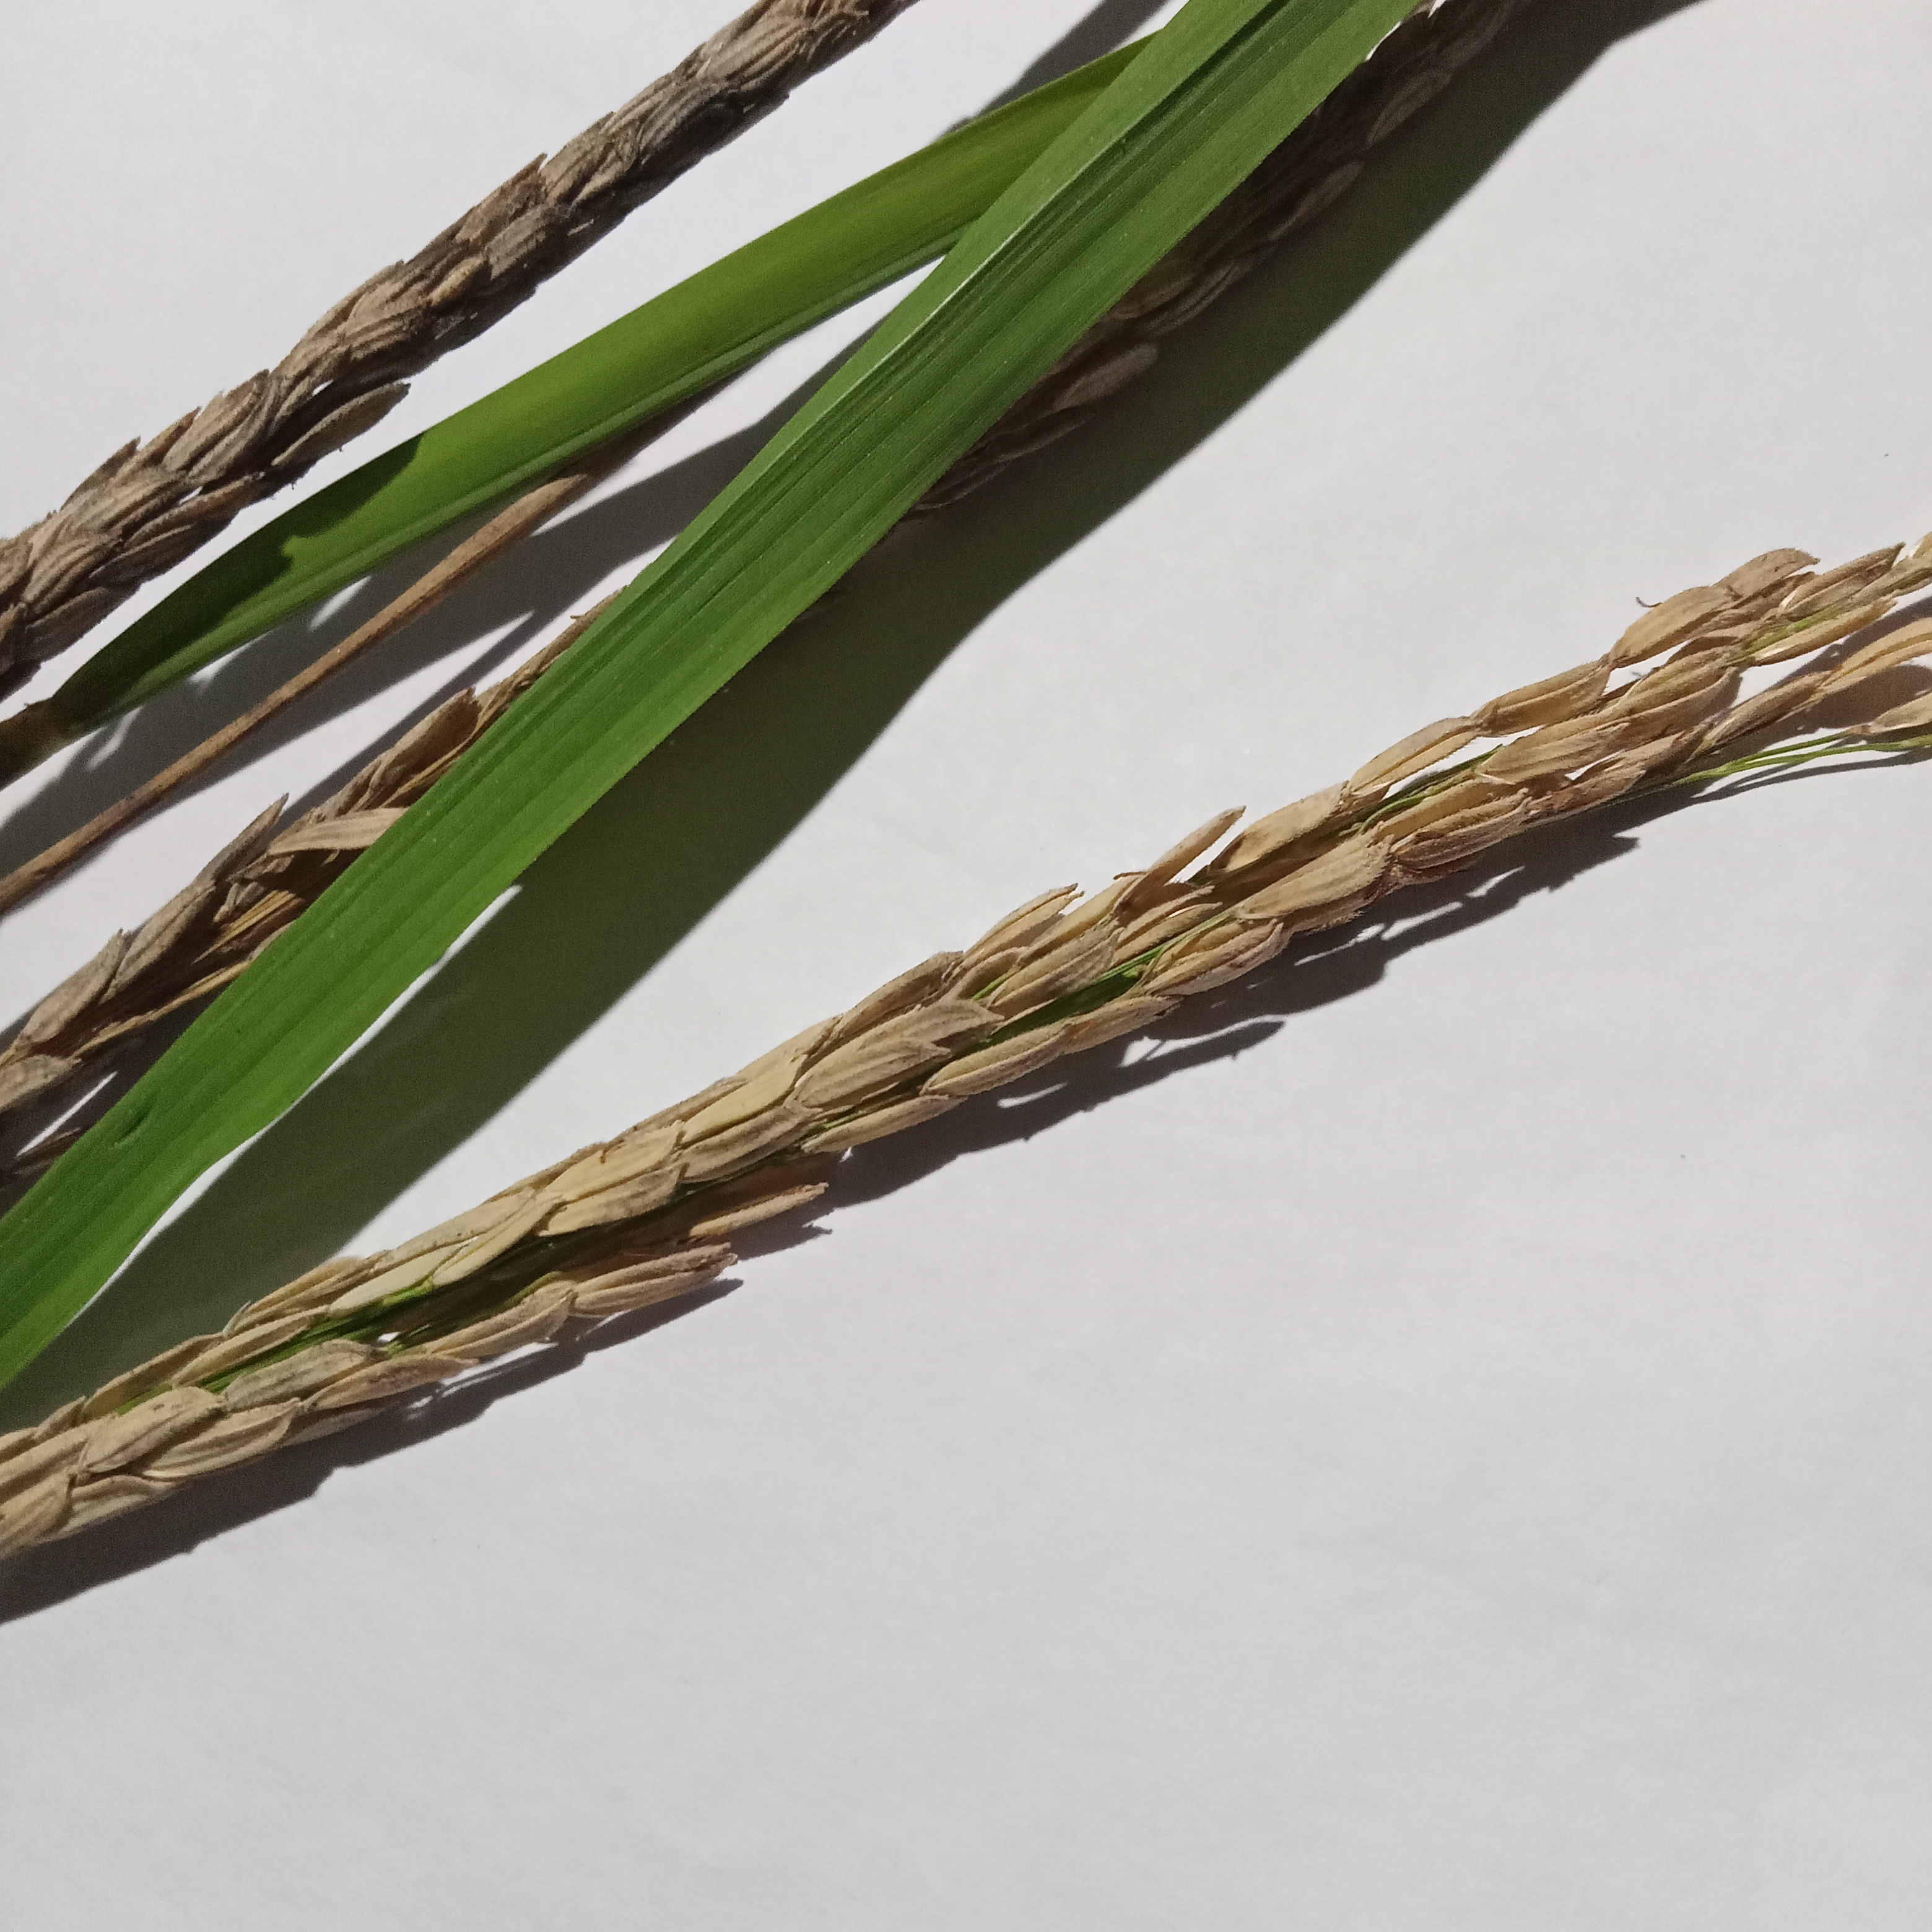
Nhãn: Bệnh Đạo ôn lá và cổ bông (Rice leaf and neck blast)